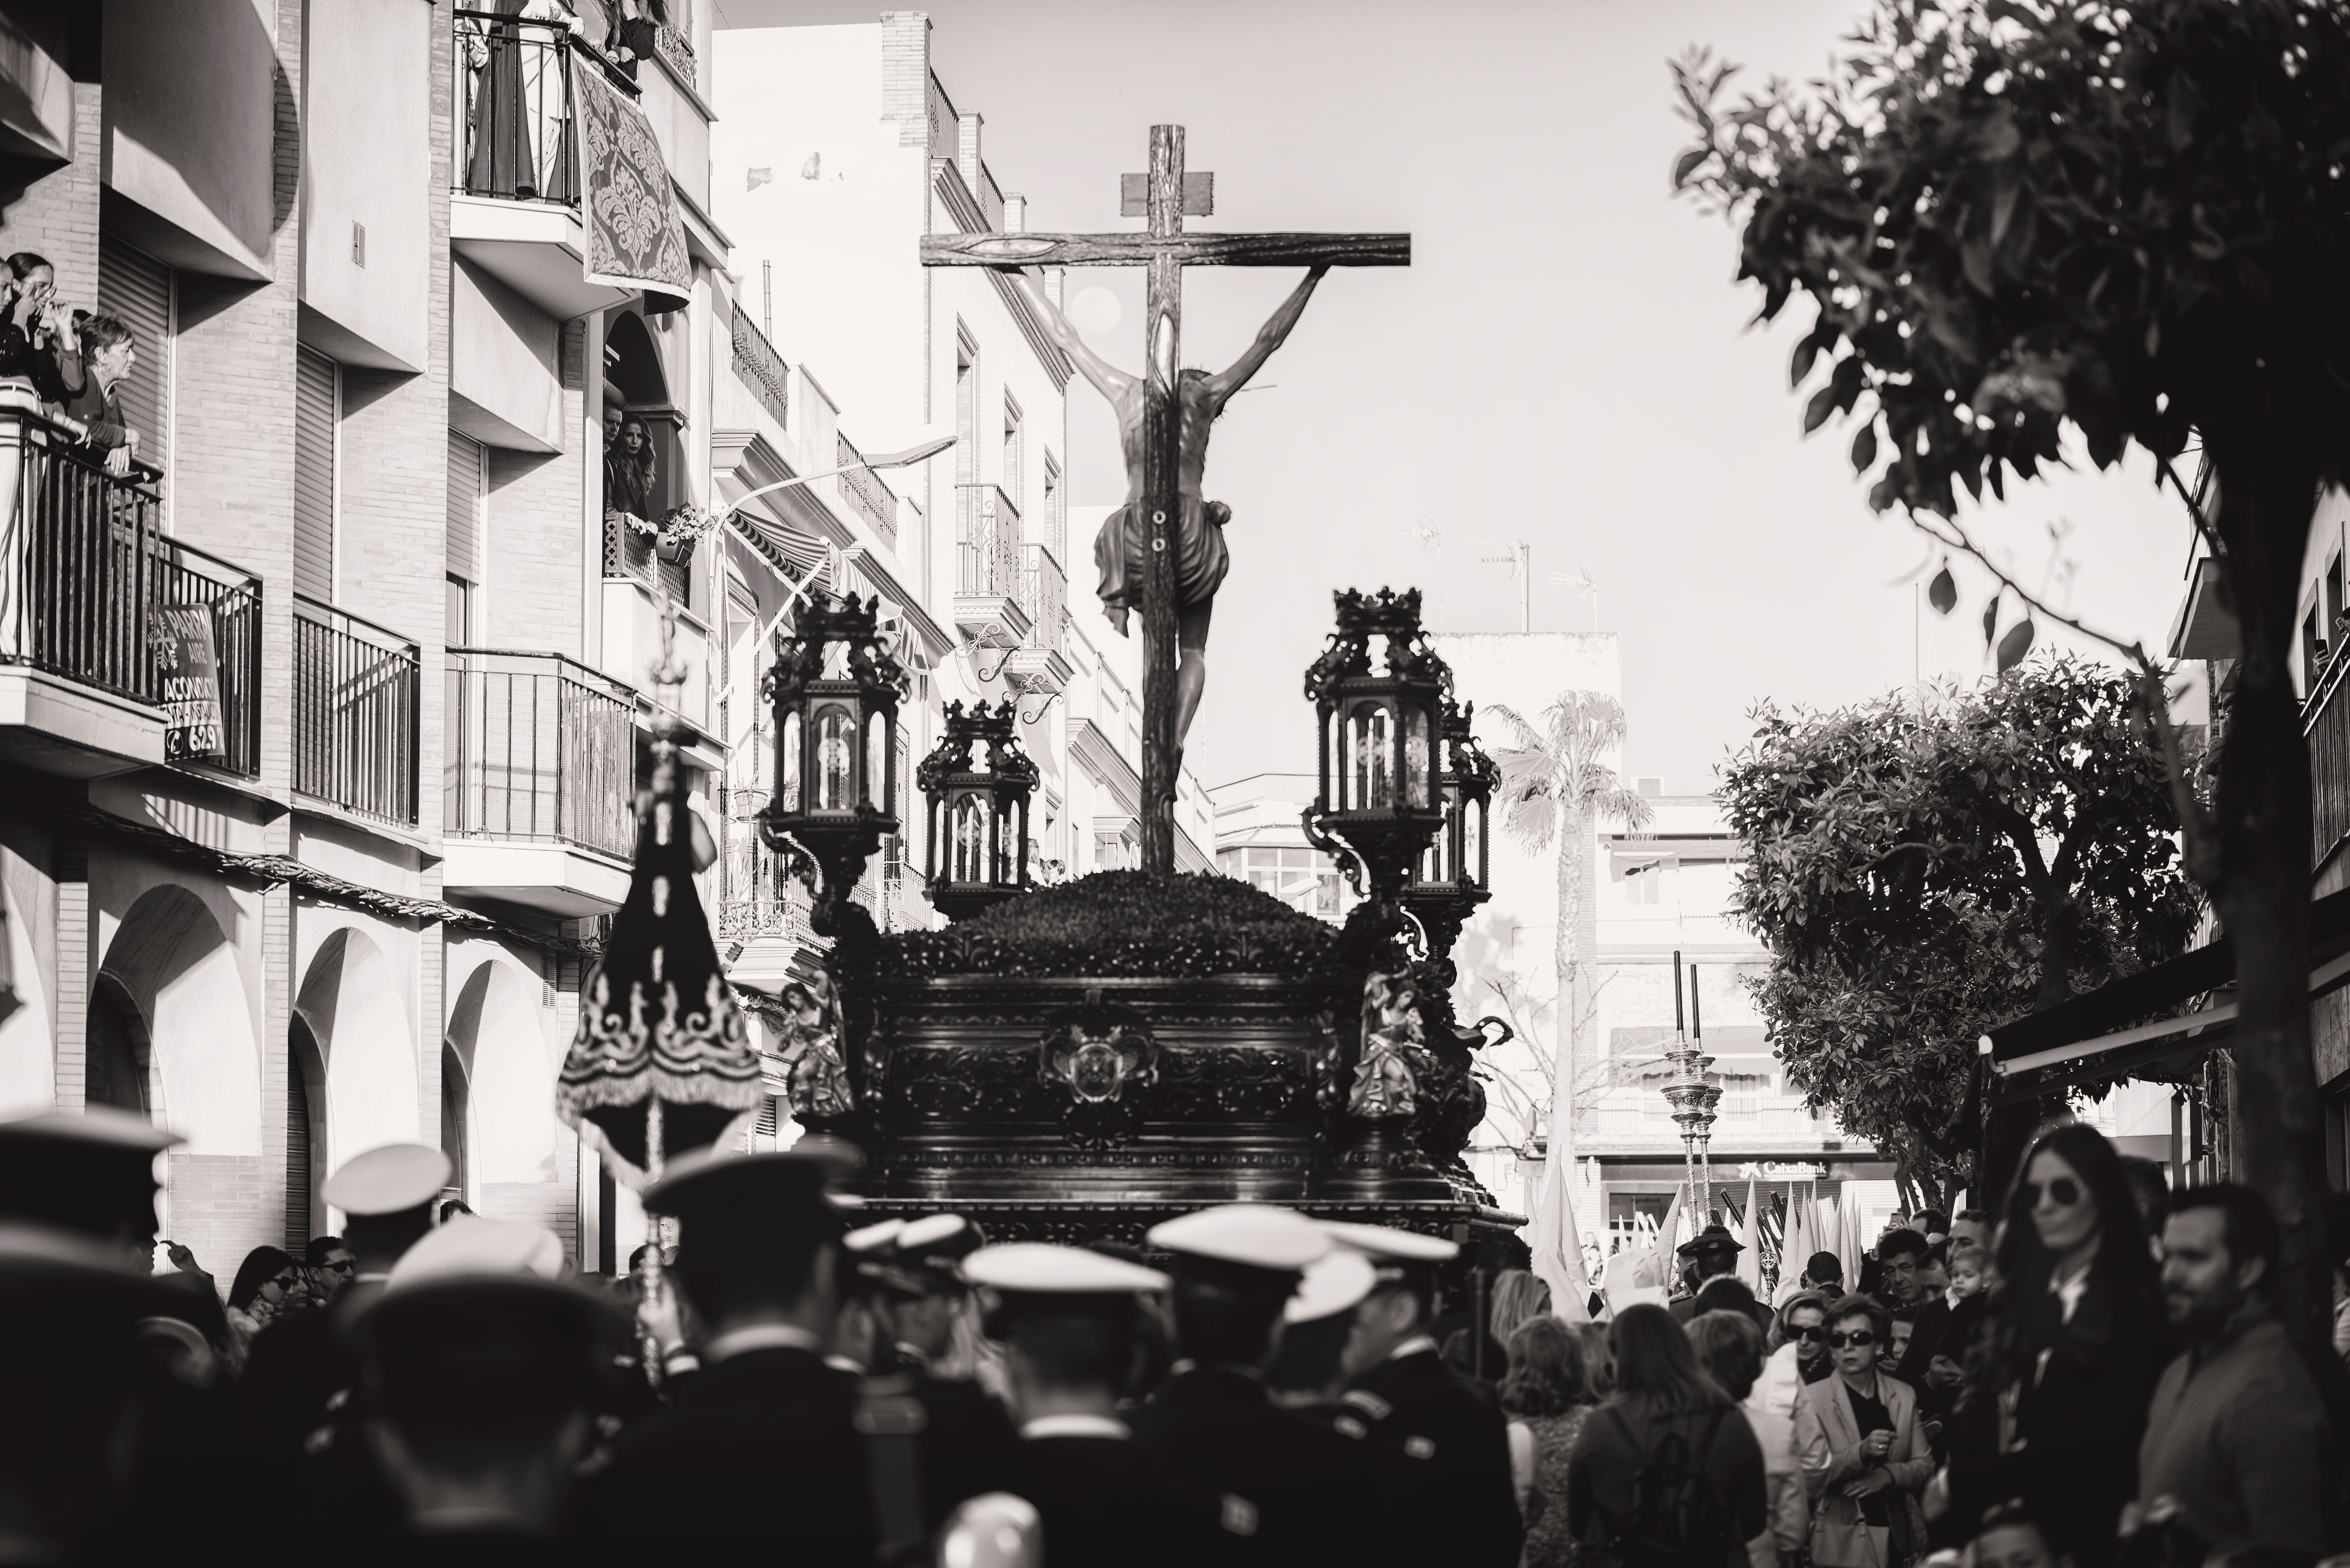
black, black and white, monochrome, monochrome photography, statue, religious item, monument, tree, crucifix, street, architecture, photography, cross, history, style, symbol, building, city, crowd